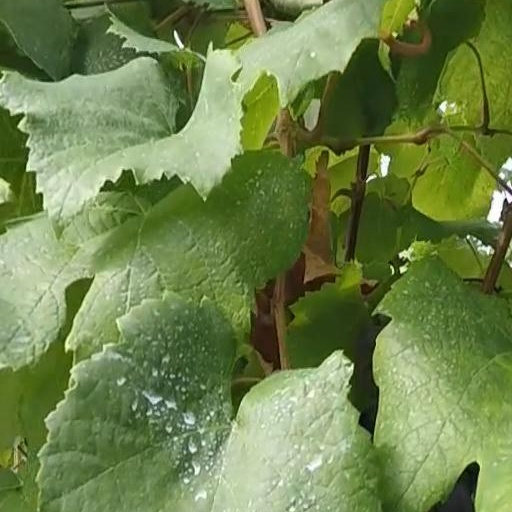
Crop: grape